Meripilus giganteus

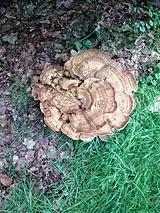
Although usually found on tree trunks, it is not uncommon to find it away from the tree

This mushroom can be found growing on hardwoods, more rarely on conifers. According to Ryvarden and Gilbertson in their monograph on the polypores of Europe, "M. giganteus" grows especially on "Quercus" and "Fagus" tree species, but it has also been collected on the hardwoods "Acer", "Aesculus", "Alnus", "Betula", "Castanea", "Celtis", "Corylus", "Eucalyptus", "Laurus", "Myrica", "Persea", "Pittosporum", "Platanus", "Populus", "Prunus", "Pyrus", "Tilia", "Ulmus"; it has also been found growing on the coniferous species "Abies", "Larix", and "Pinus".